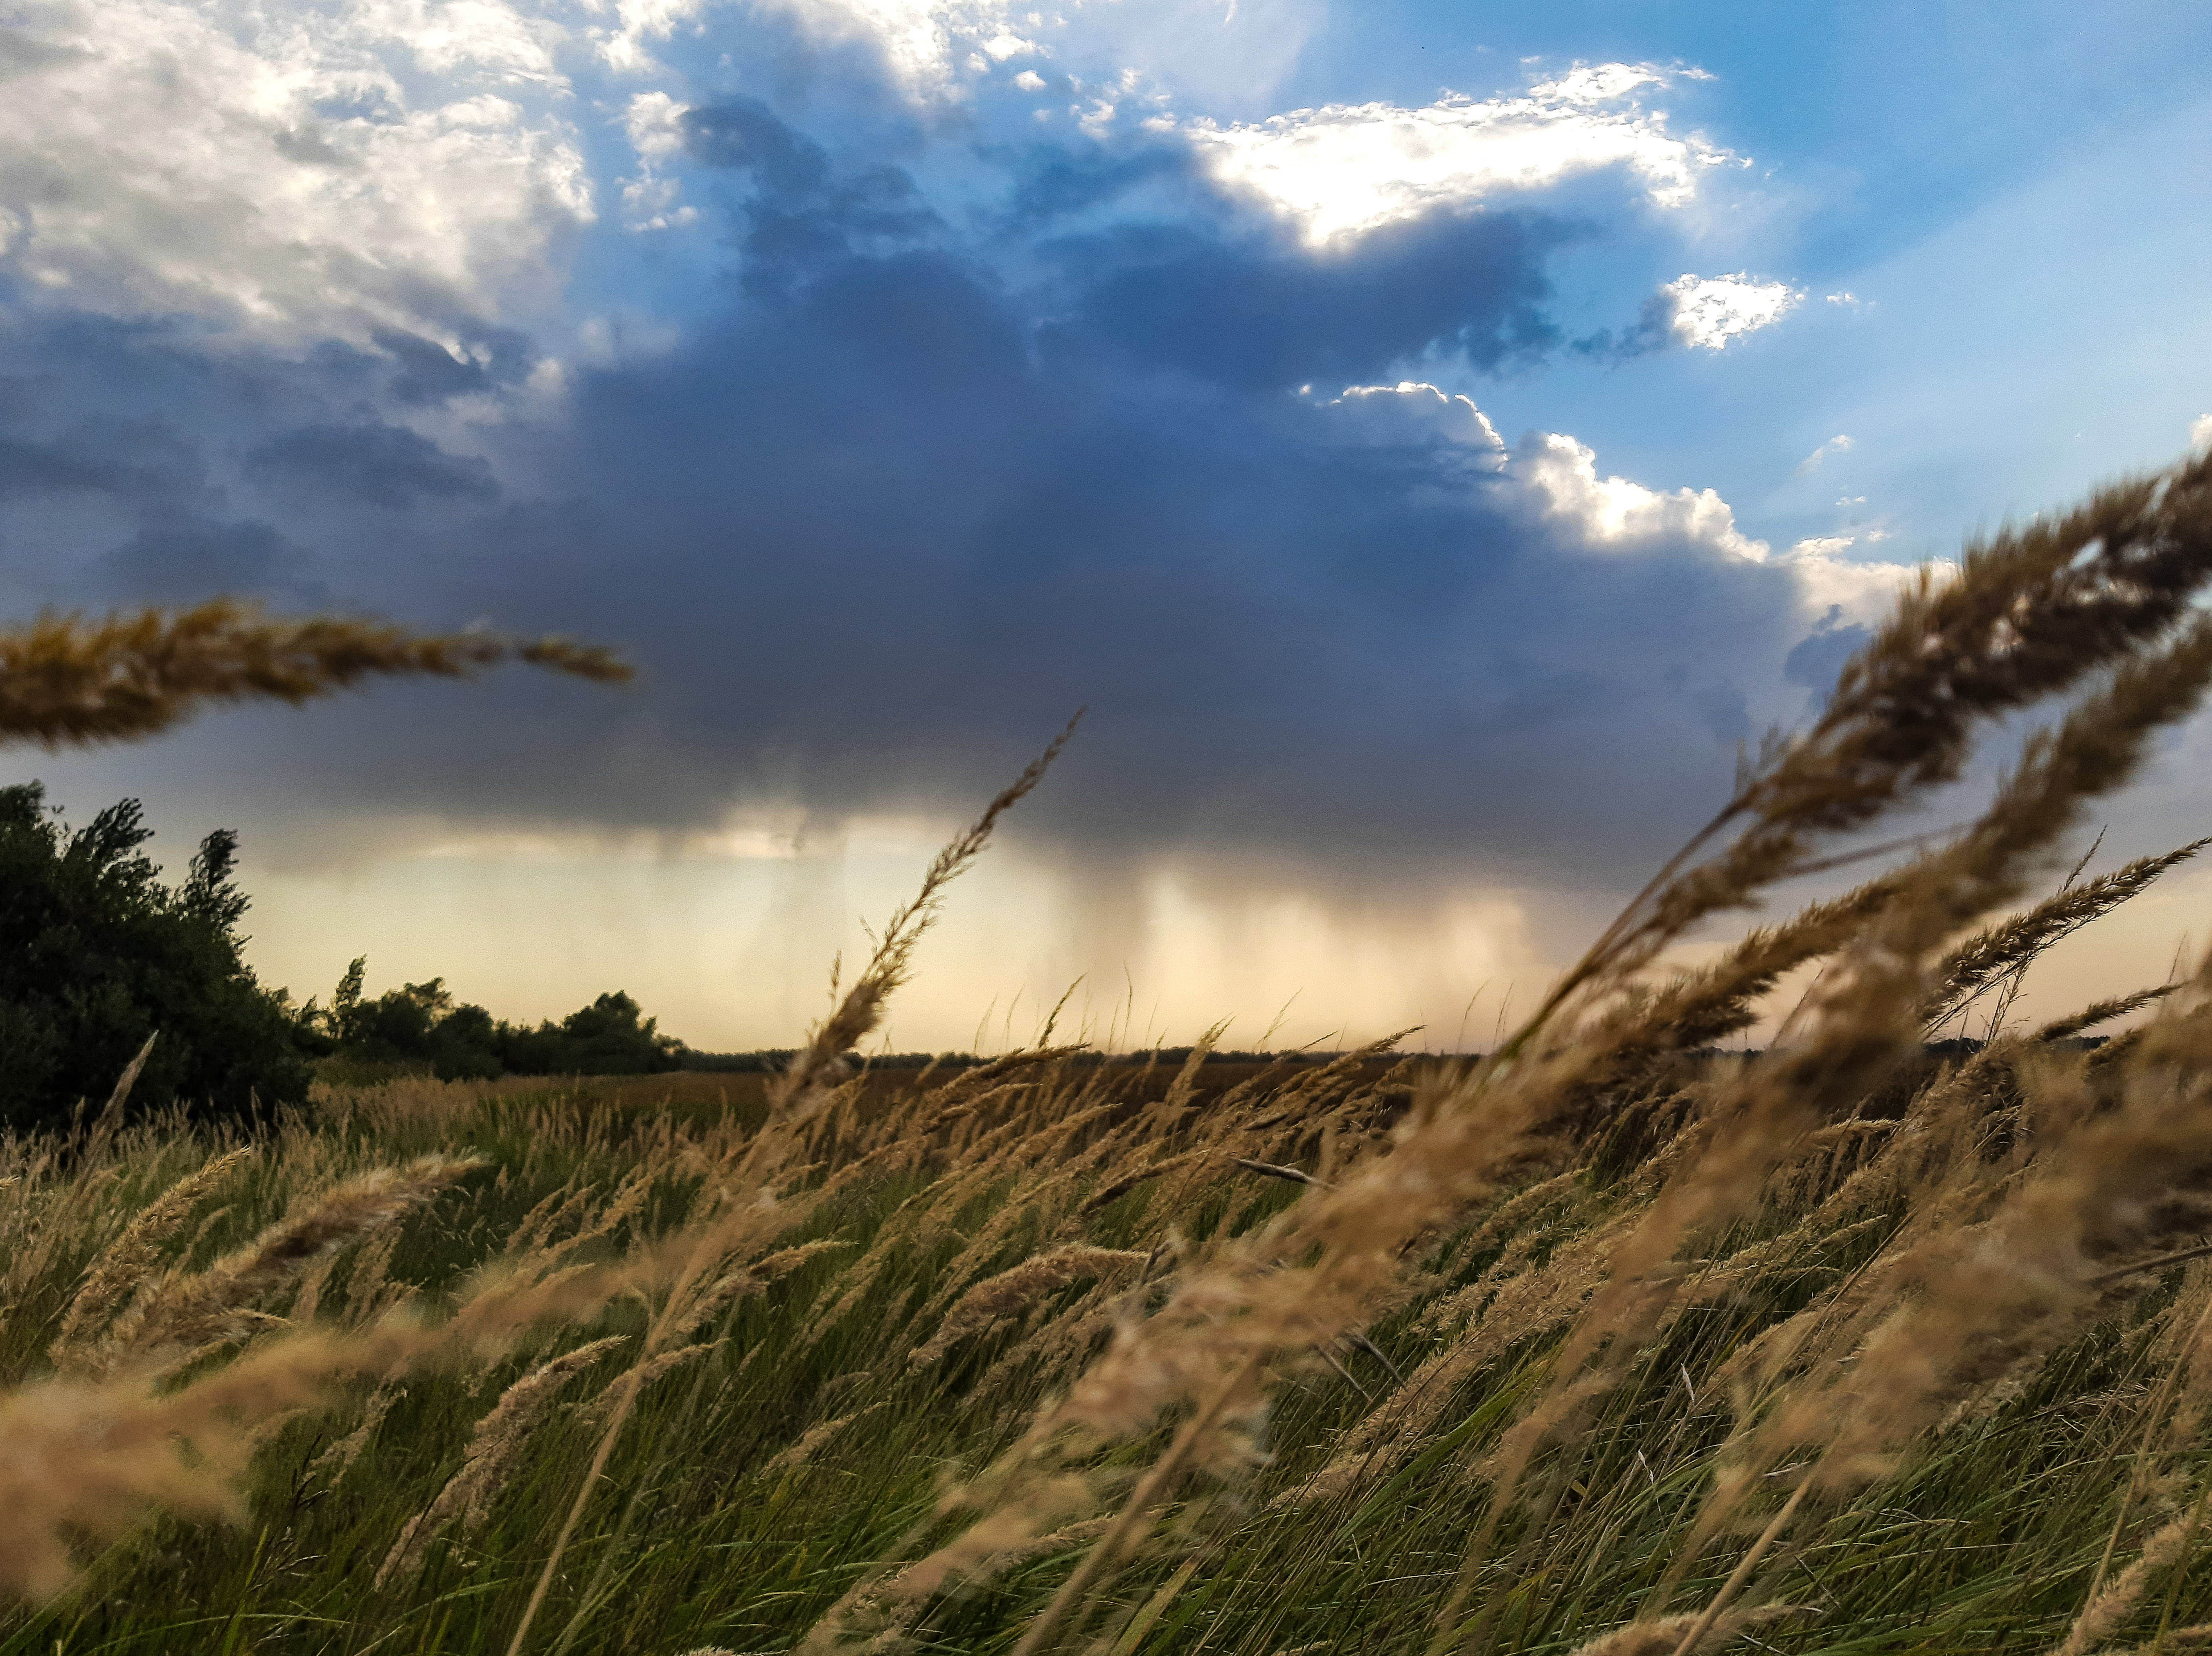
harvest, field, summer, ear, sky, weather, gray, green, village, life, plant, seeds, sowing, bread, golden, blue, white, rays, day, sun, clouds, rain, tree, freedom, hills, horizon, freshness, lonely, pearls, cloud, ecoregion, natural landscape, branch, highland, sunlight, vegetation, grass, wood, cumulus, grassland, landscape, plain, rural area, wind, meadow, grass family, sunset, dusk, hill, road, slope, sunrise, prairie, meteorological phenomenon, mountain range, winter, afterglow, evening, nature reserve, steppe, soil, rock, pasture, dawn, forest, wave, agriculture, ocean, reflection, mist, mountain, wildlife, coast, backlighting, sea